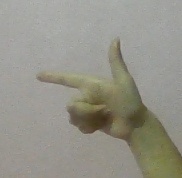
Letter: yaa